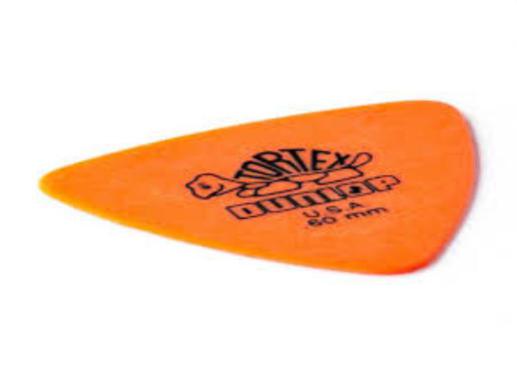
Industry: Leisure